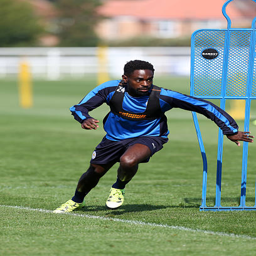
football player during the training session .